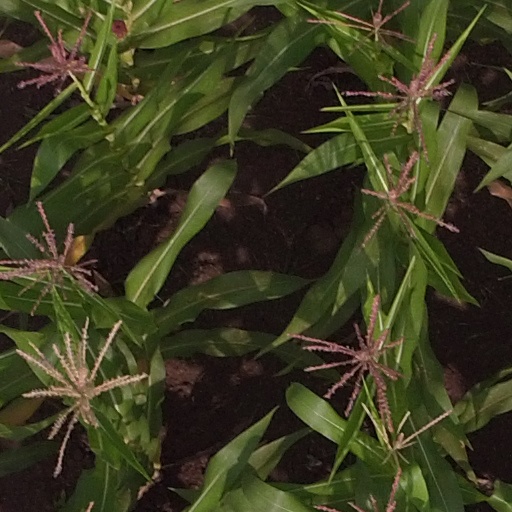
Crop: maize; corn